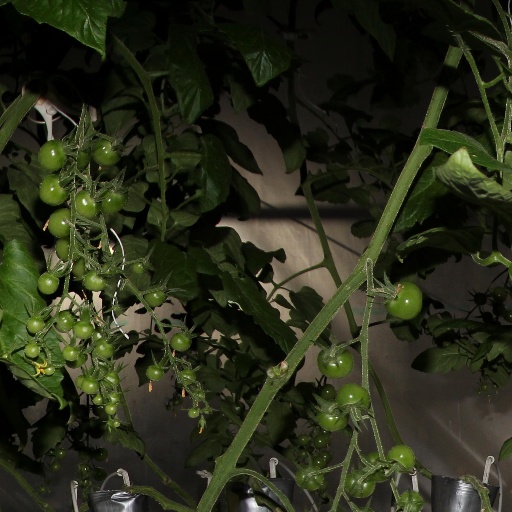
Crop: tomato